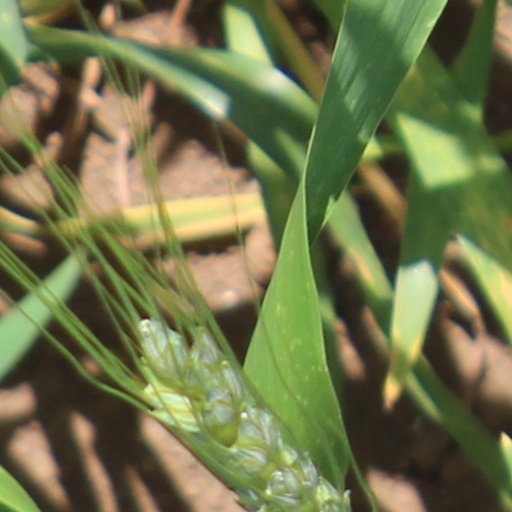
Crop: wheat